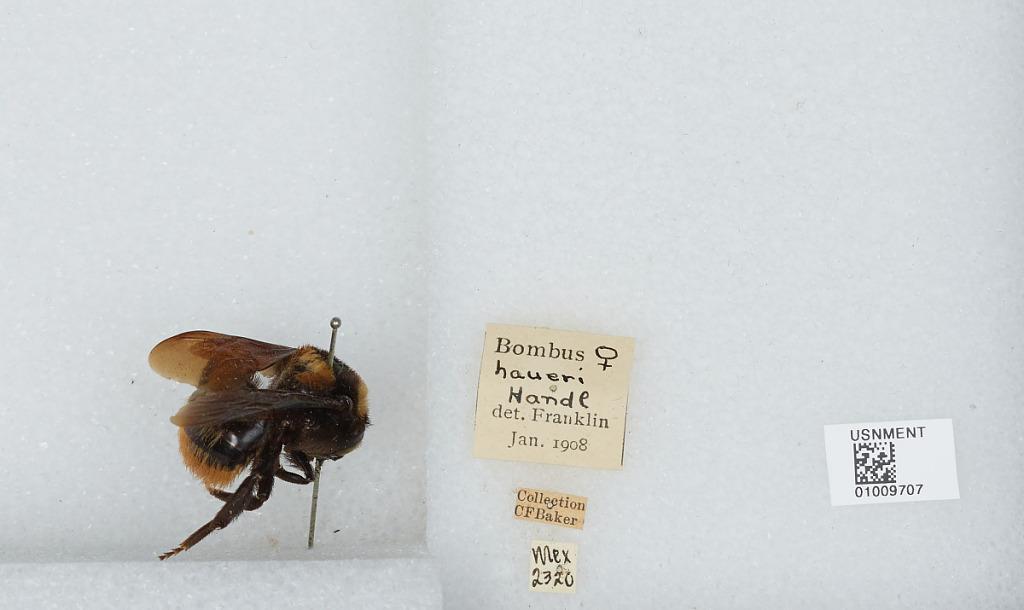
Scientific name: Bombus (Brachycephalobombus) haueri Handlirsch
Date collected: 1908-1-
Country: Mexico
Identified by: Franklin